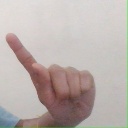
अक्षर: ए